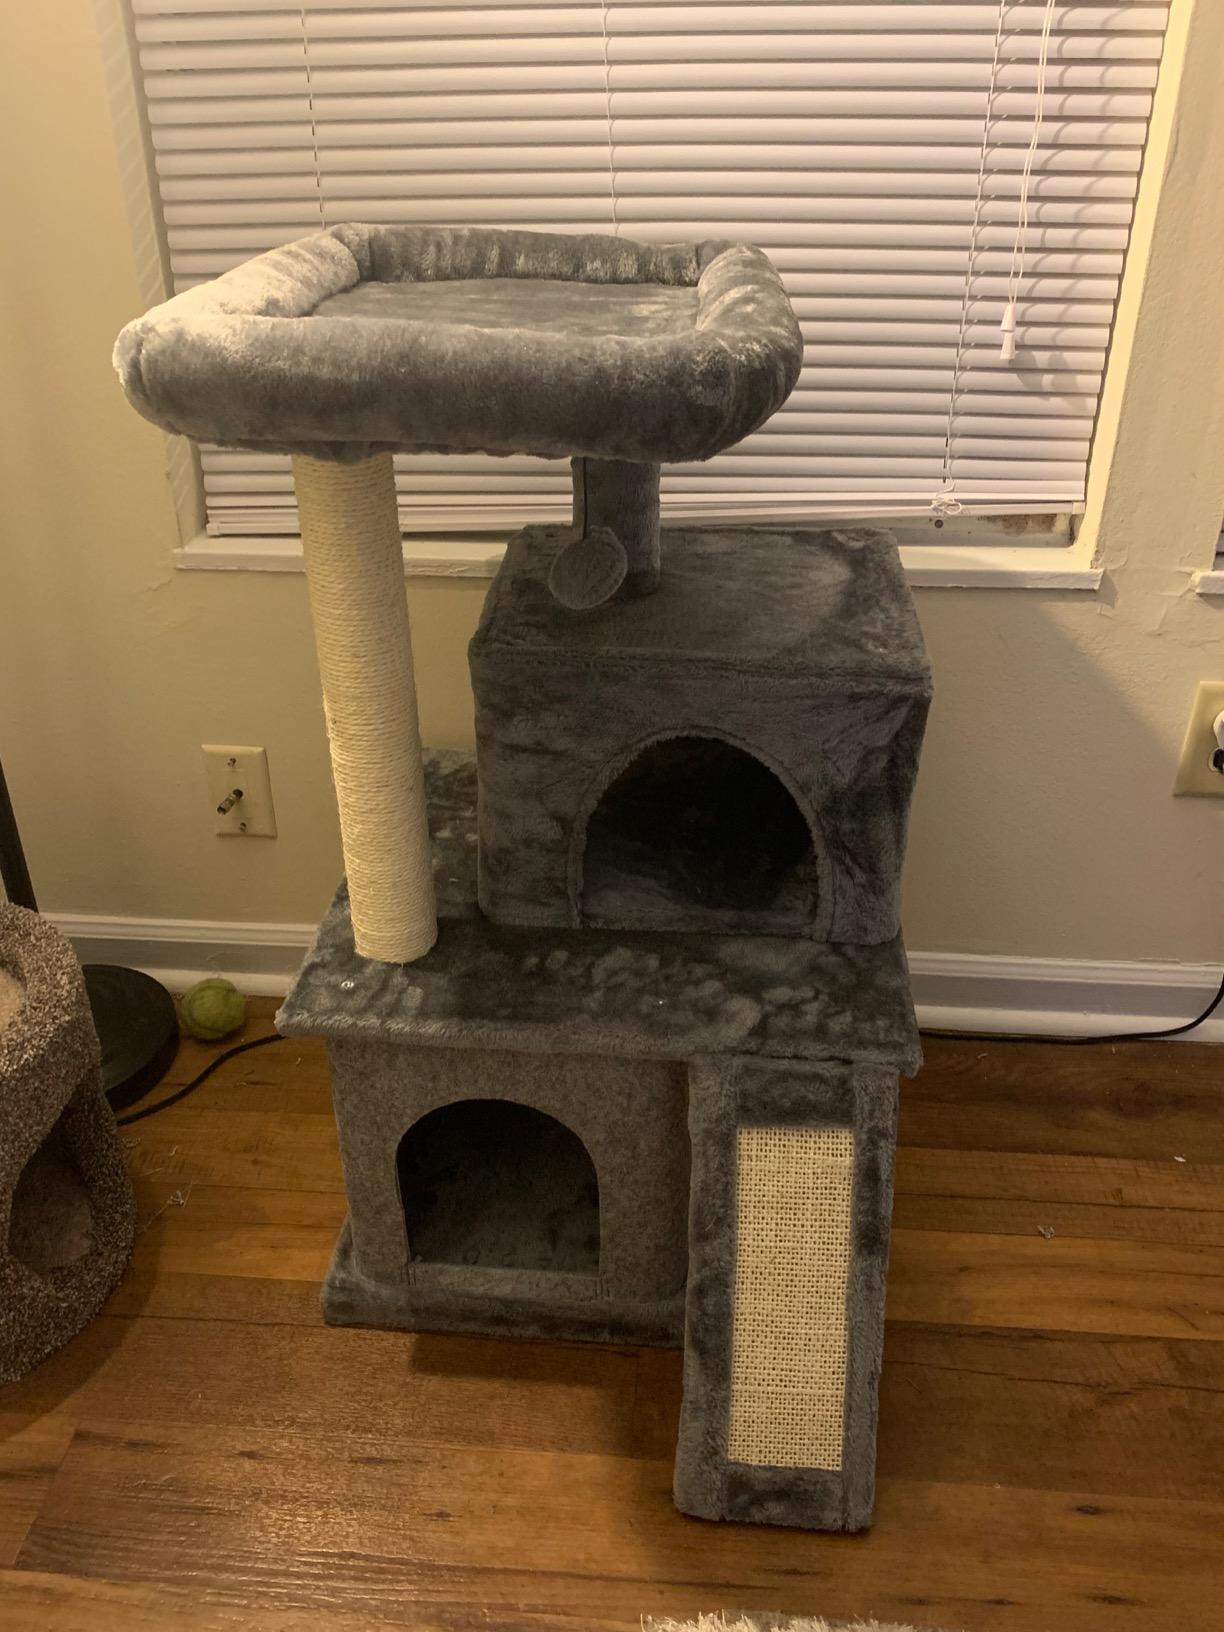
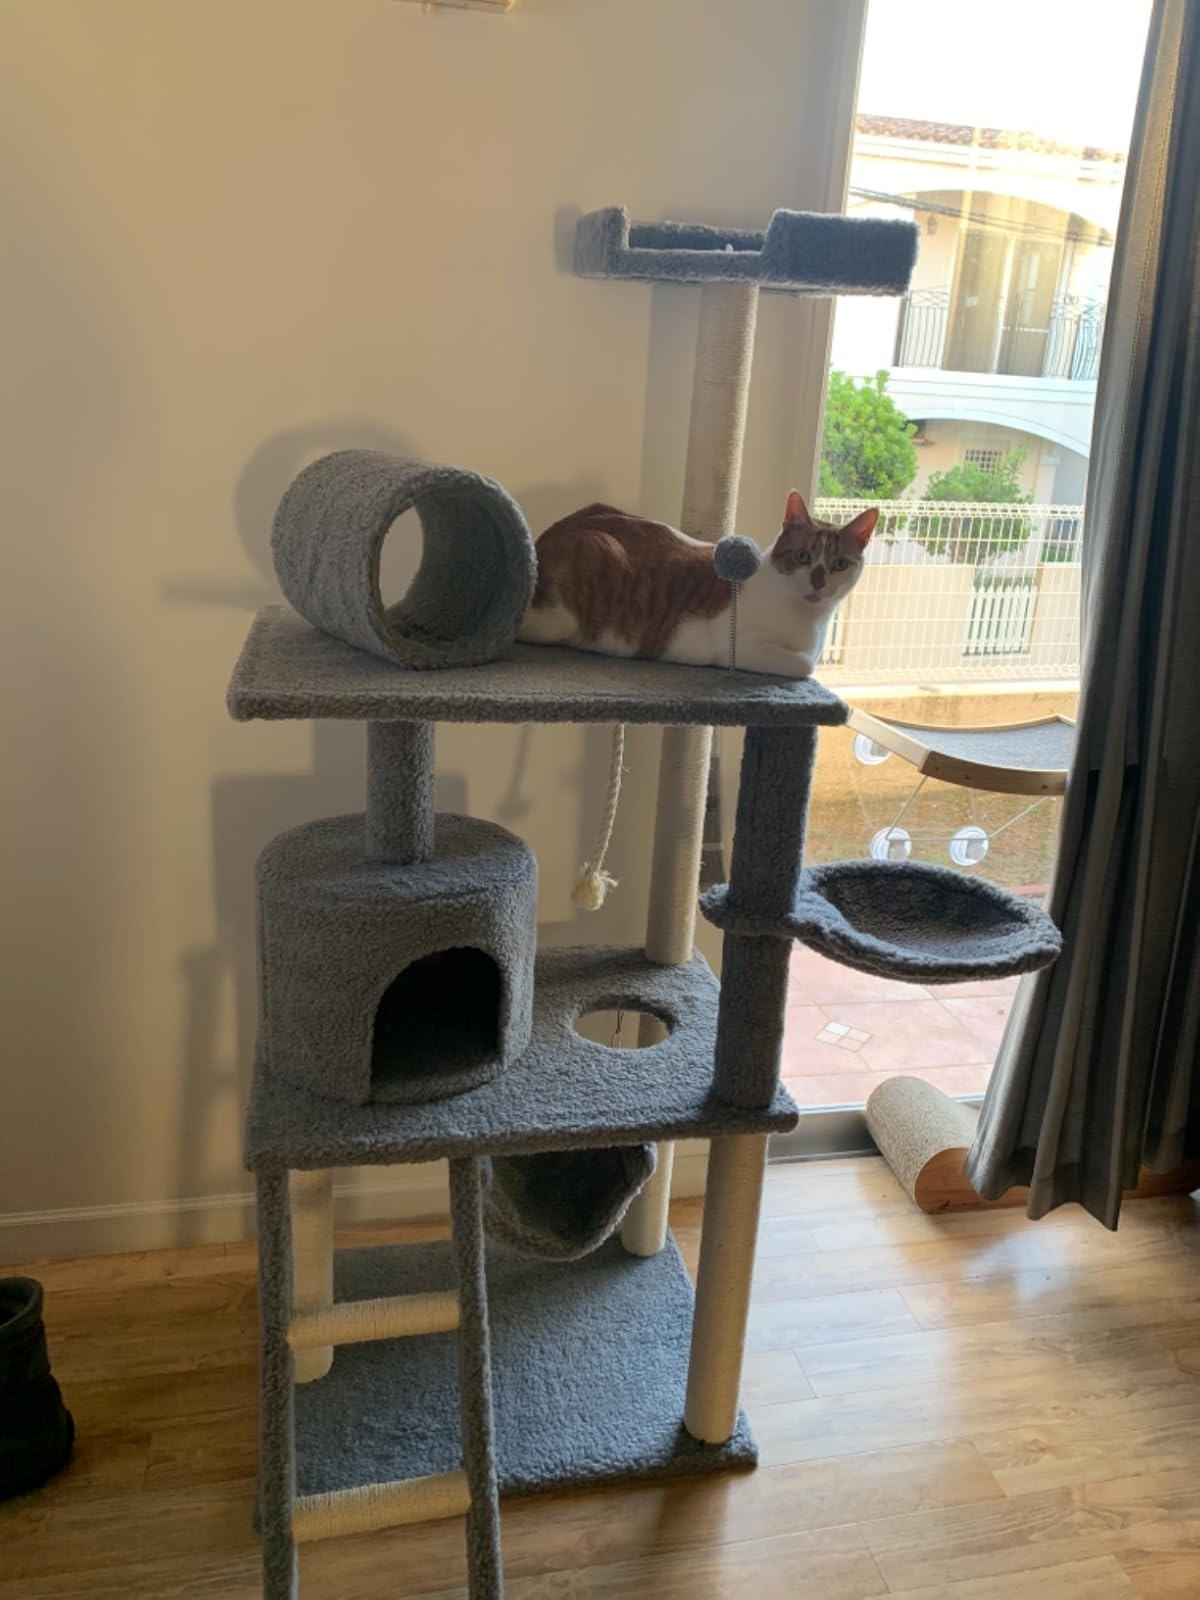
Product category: items_cat tree
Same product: no